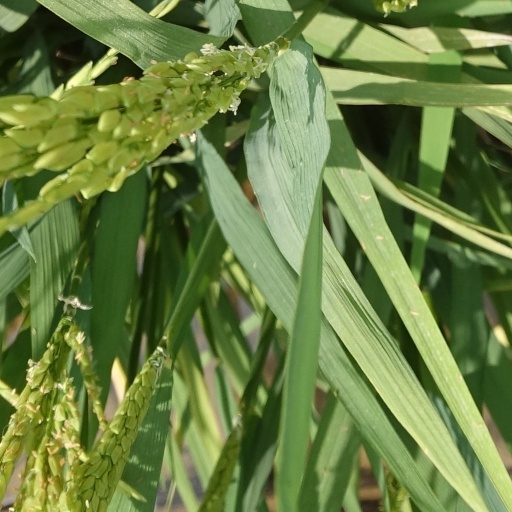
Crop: rice